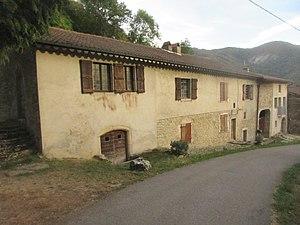
Maison natale de Xavier Bichat, Thoirette-Coisia.
Cet article recense les monuments historiques du département du Jura, en France.
Thoirette est une ancienne commune française située dans le département du Jura en région Bourgogne-Franche-Comté.